ASR-3001

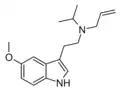

ASR-3001, also known as 5-methoxy-"N"-allyl-"N"-isopropyltryptamine (5-MeO-iPALT), is a serotonin receptor agonist and serotonergic psychedelic of the tryptamine and 5-methoxytryptamine families which is under development for the treatment of psychiatric disorders. It is a close analogue of related psychedelic tryptamines like 5-MeO-DALT, 5-MeO-DiPT, and 5-MeO-MiPT.